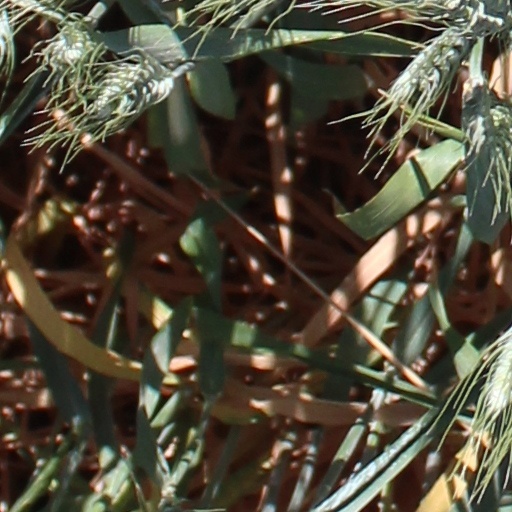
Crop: wheat